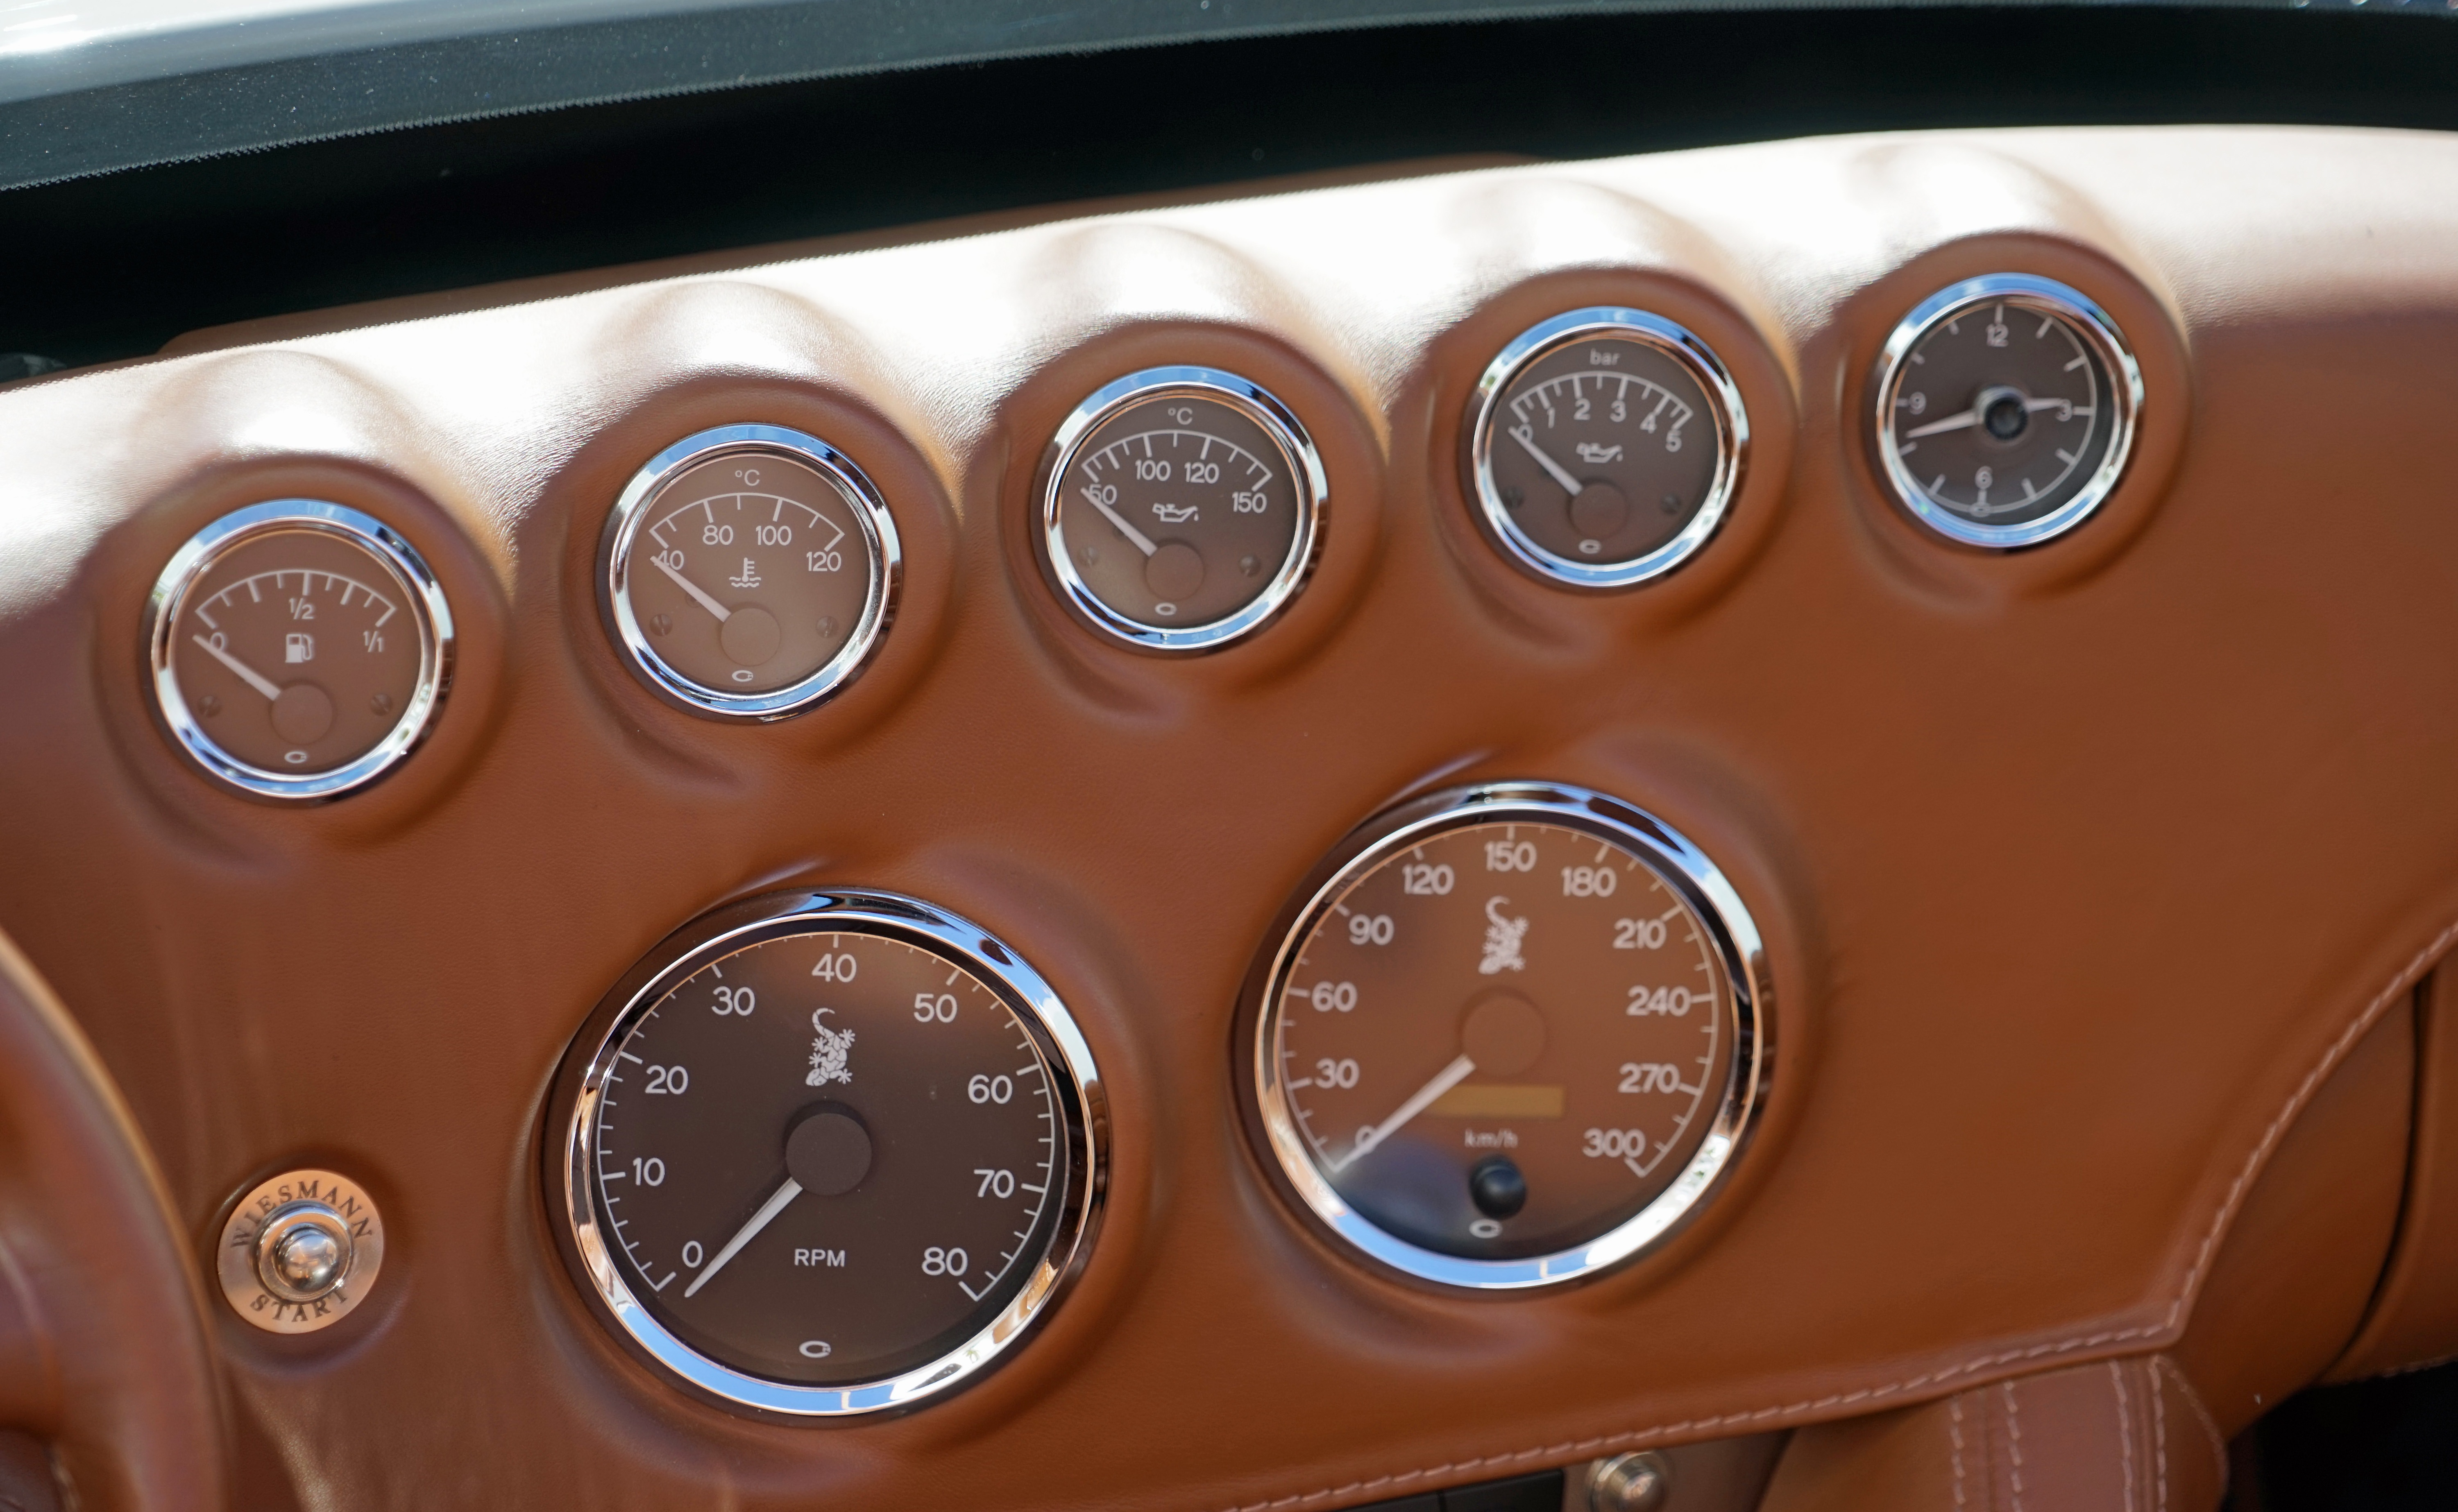
leather, car, wheel, interior, vehicle, steering wheel, dashboard, sports car, vintage car, sedan, roadster, pkw, valve, instrument panel, land vehicle, automobile make, automotive exterior, compact car, luxury vehicle, wiesmann